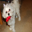
Label: dog